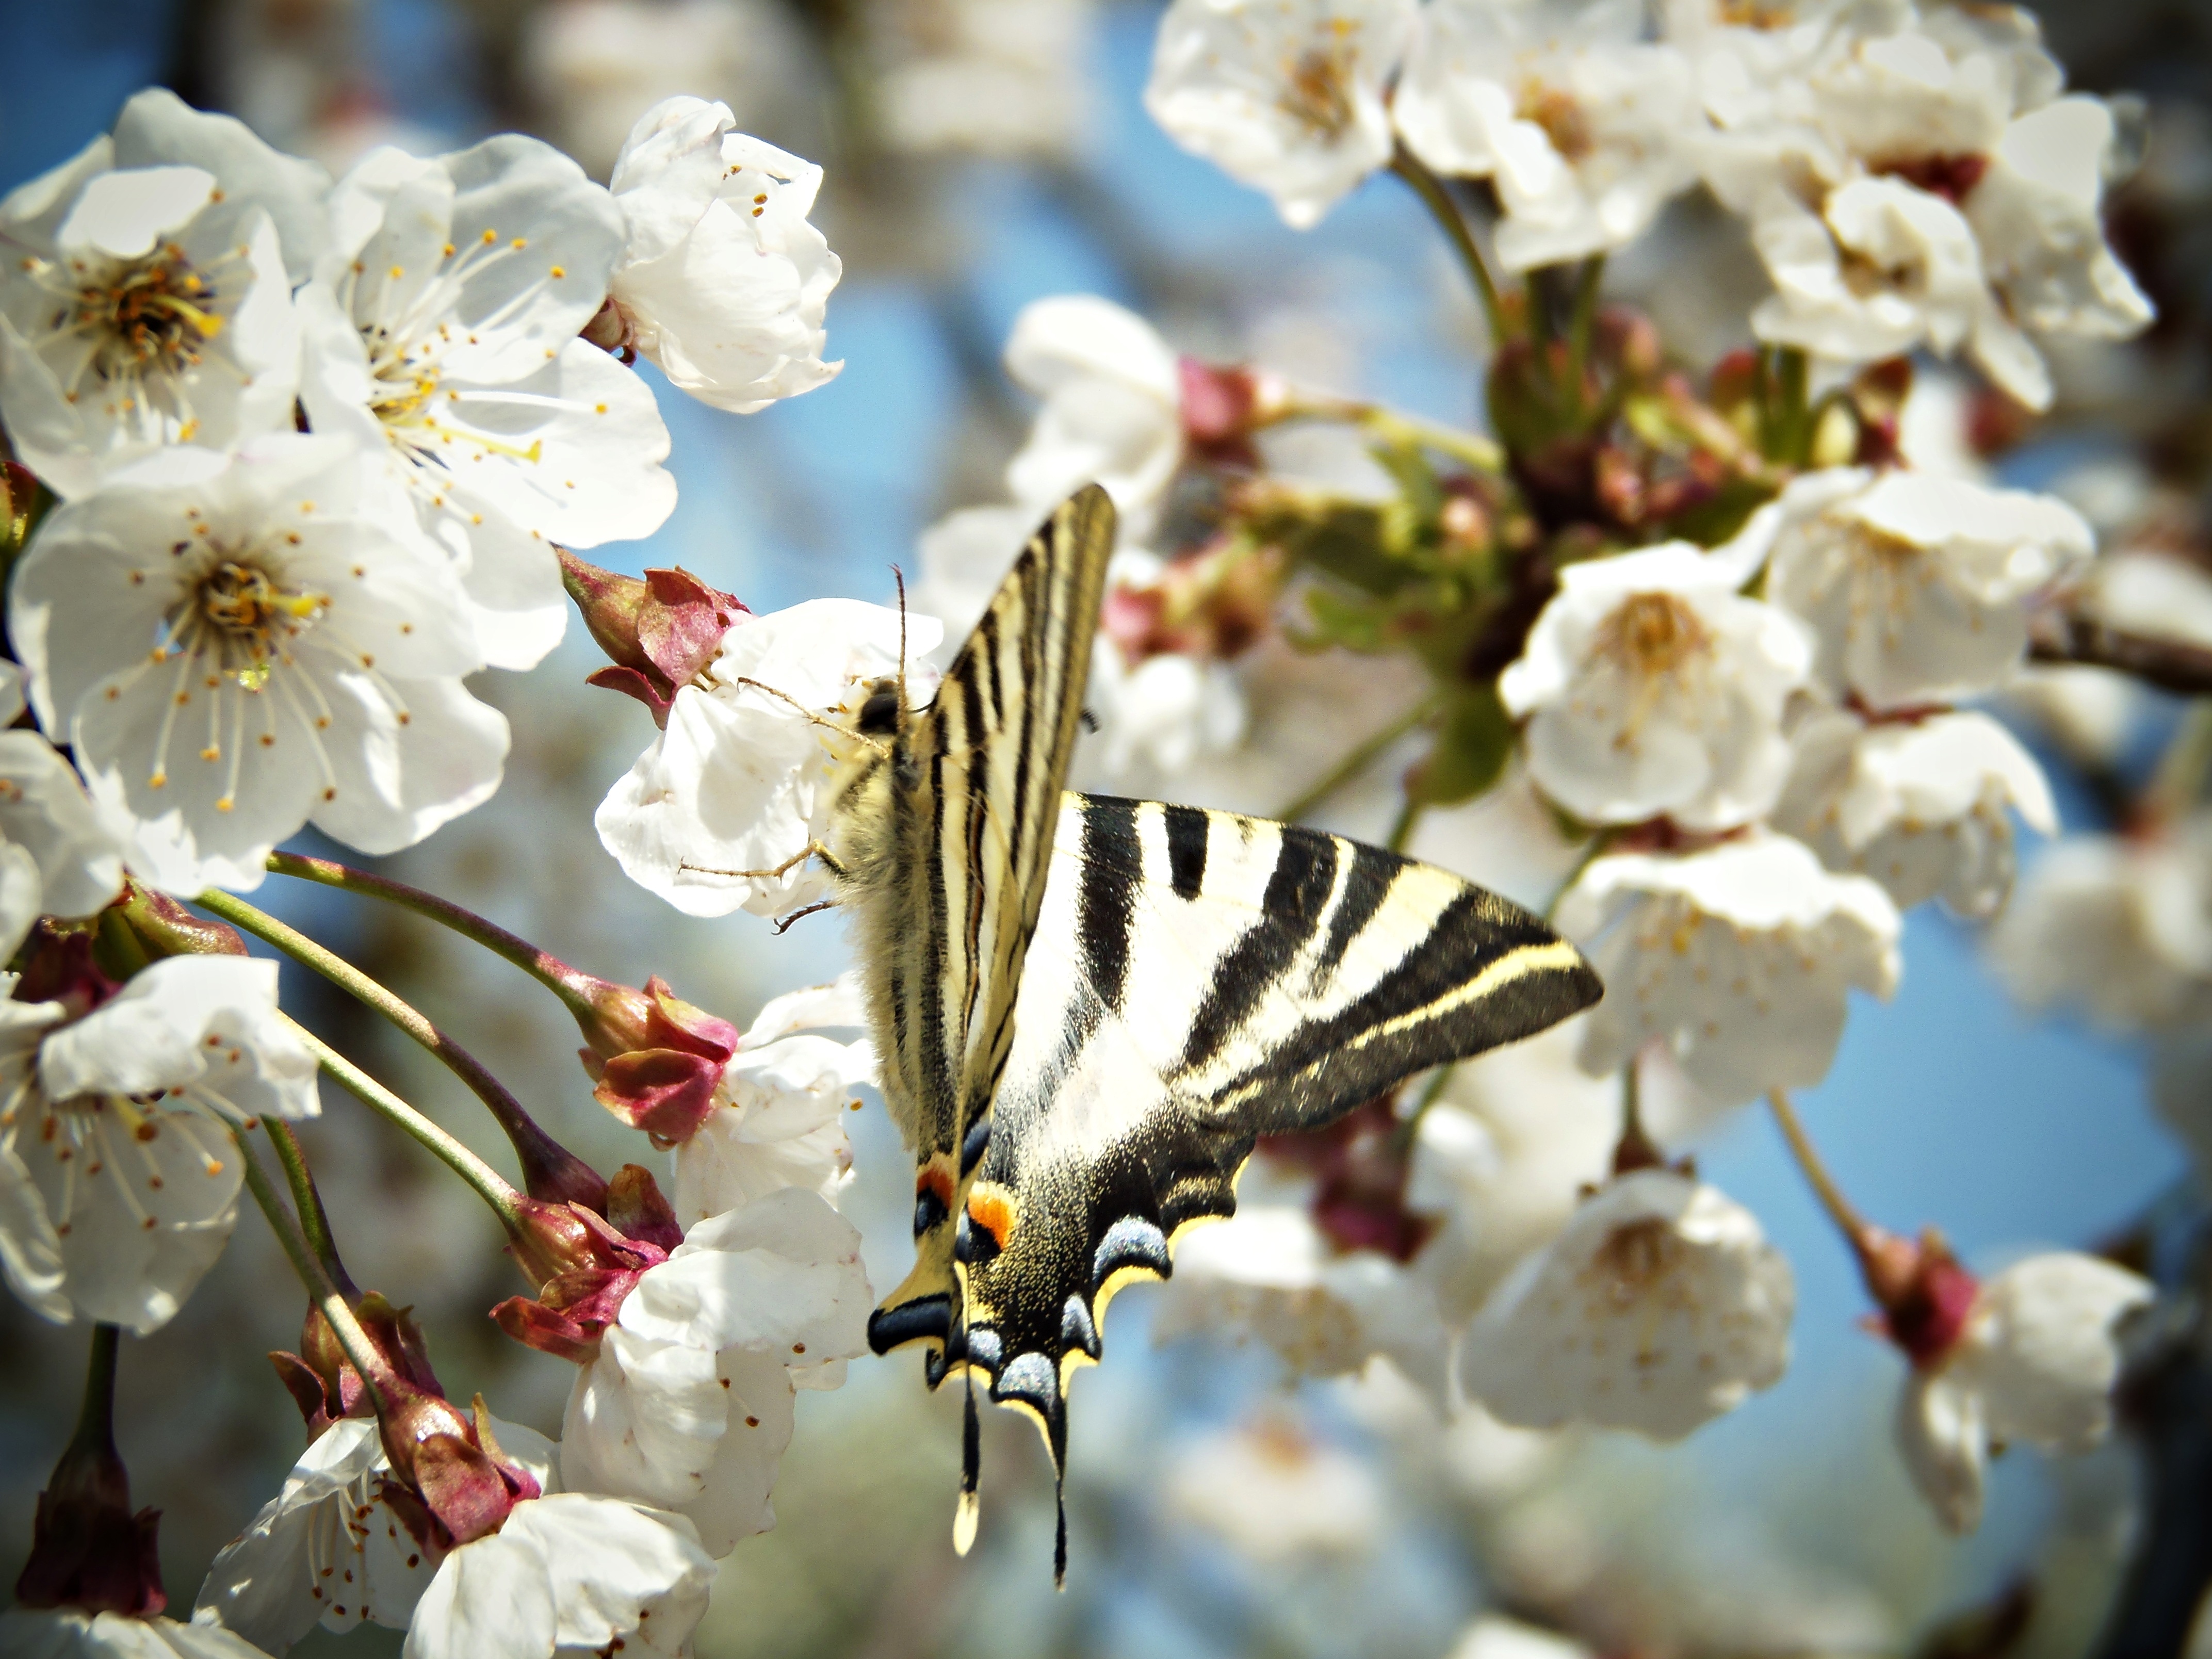
tree, nature, branch, blossom, plant, field, photography, fruit, flower, petal, orchard, spring, produce, insect, autumn, botany, butterfly, colorful, flora, season, fauna, cherry blossom, invertebrate, twig, flowers, close up, monarch butterfly, macro photography, flowering plant, land plant, membrane winged insect